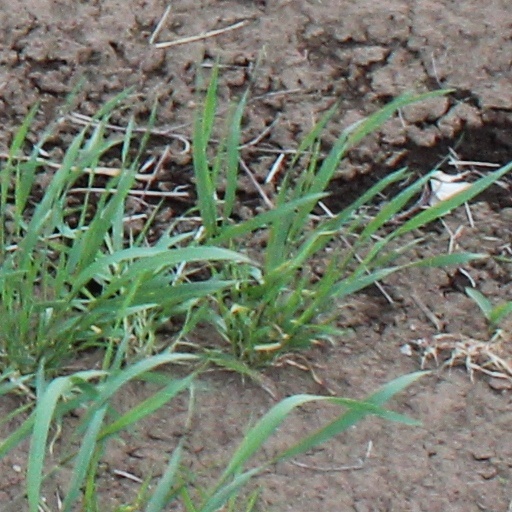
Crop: wheat